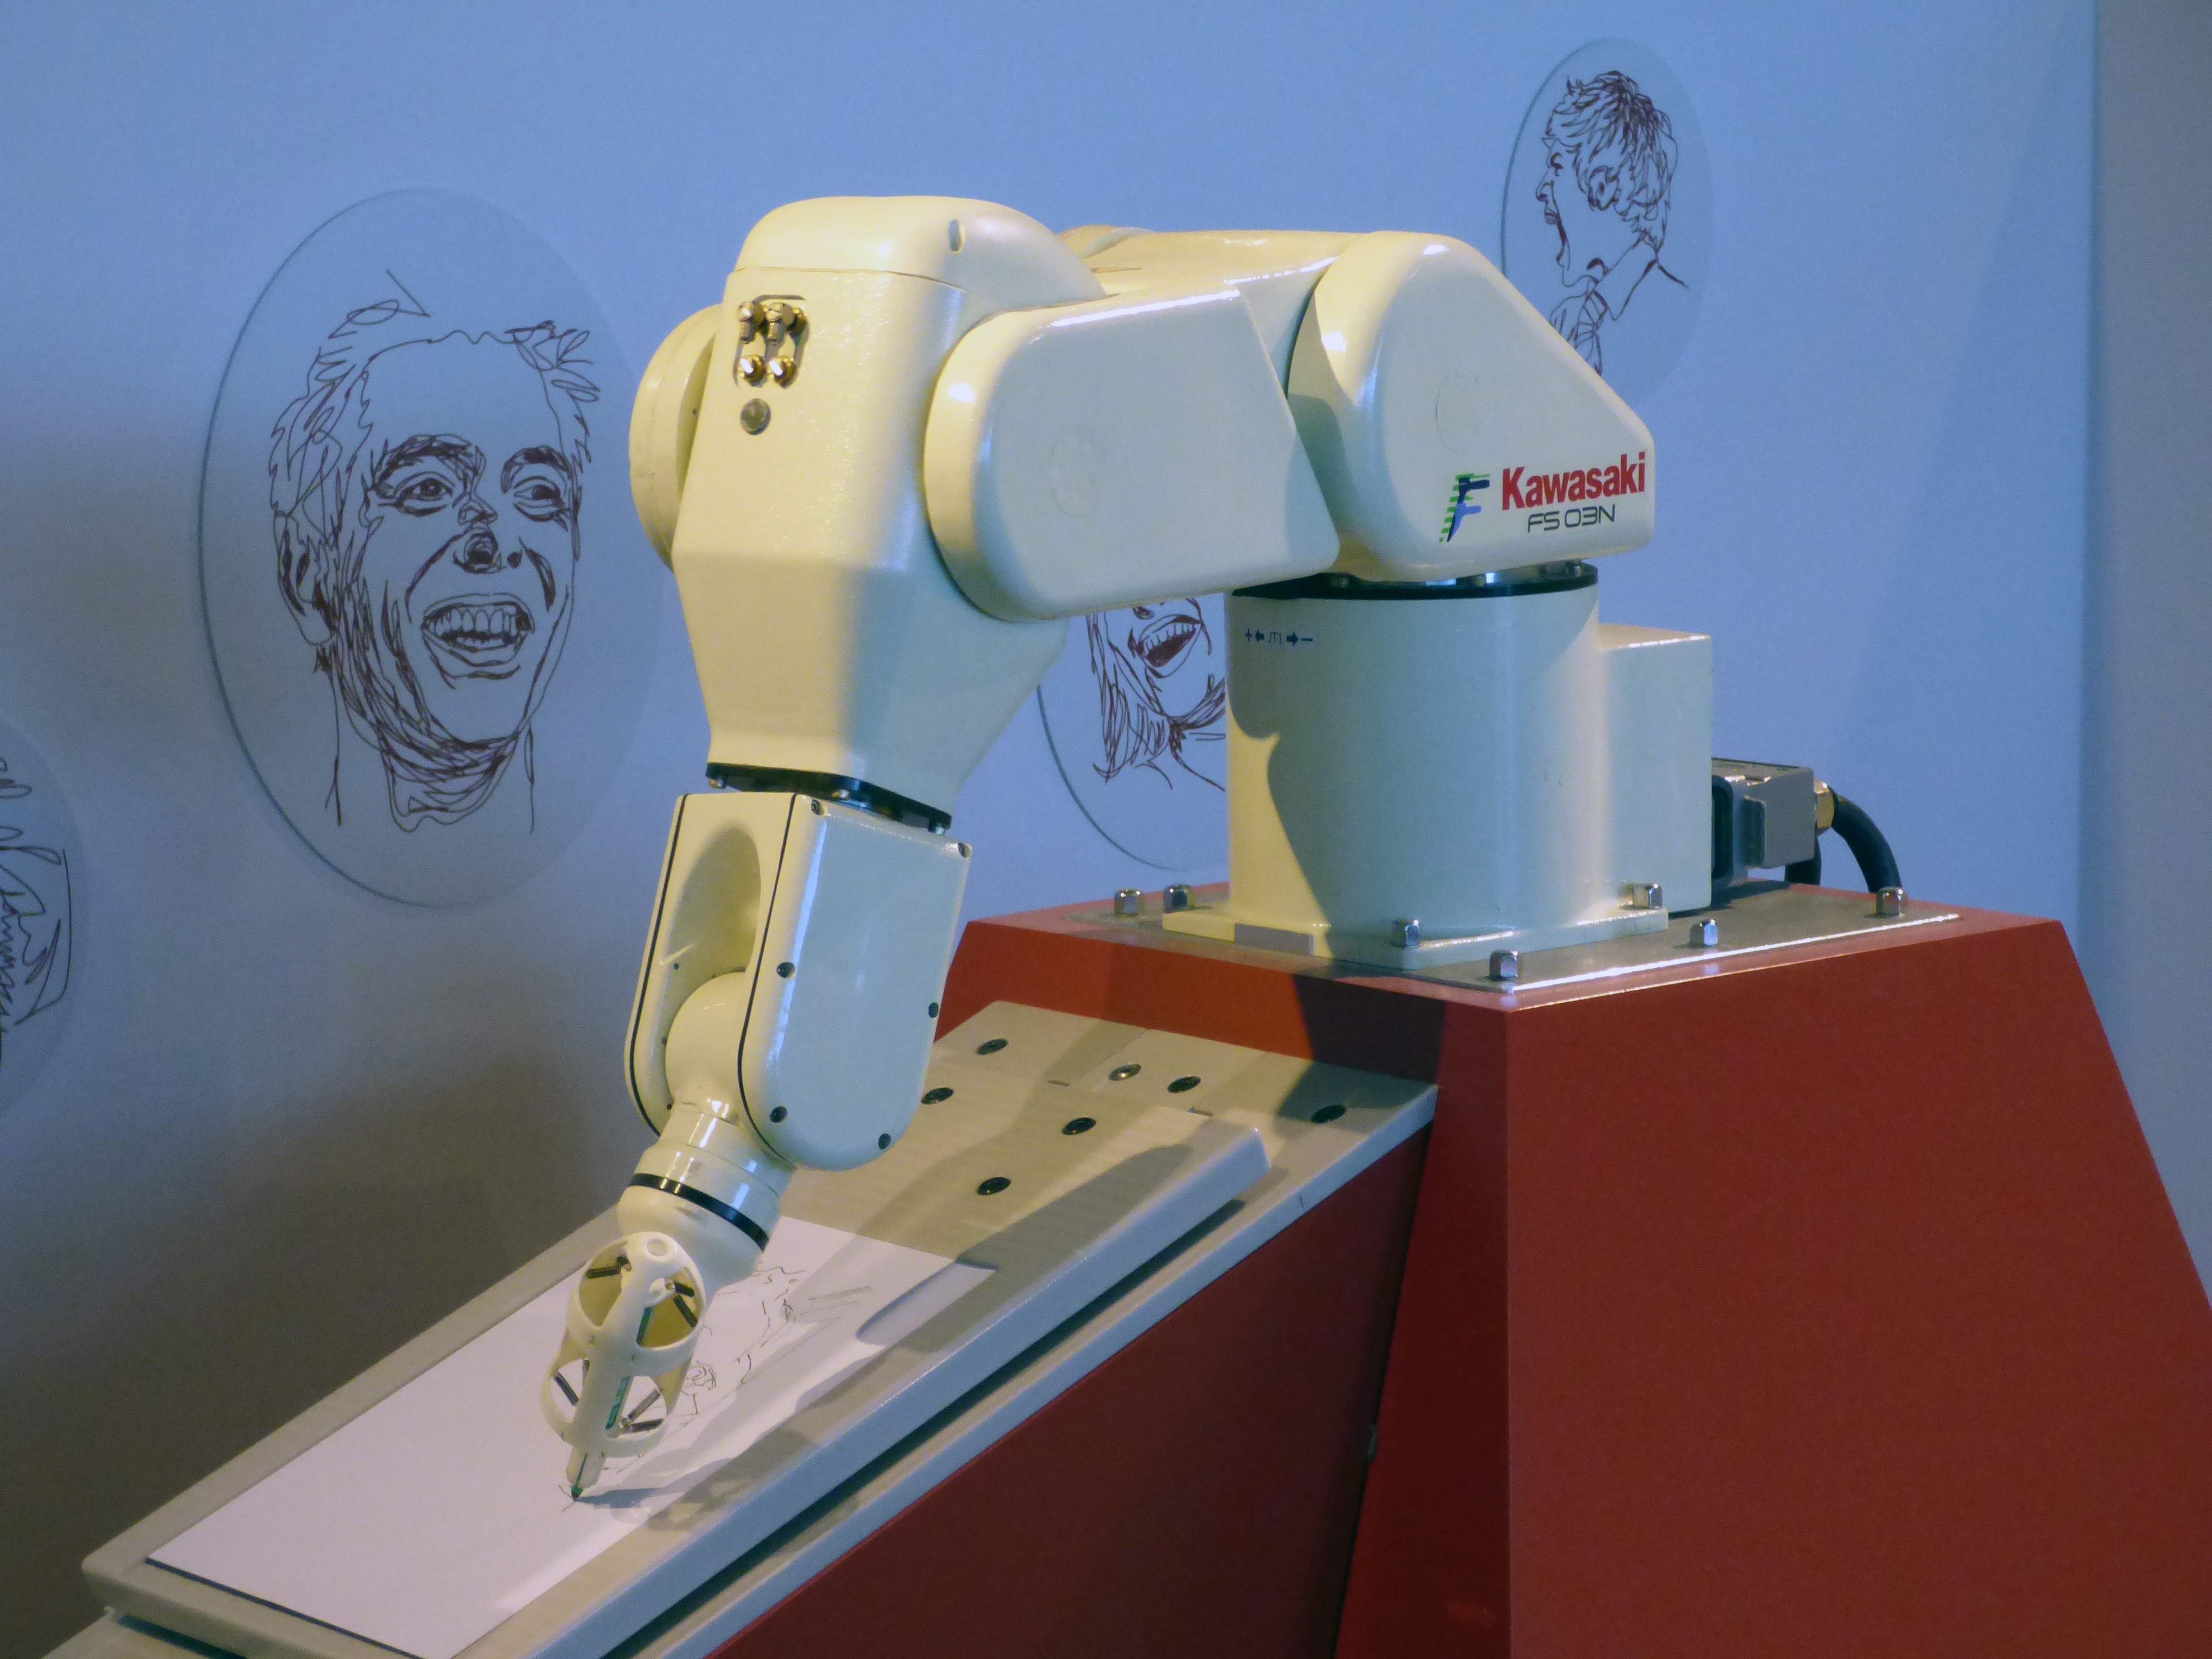
computer, technology, machine, toy, painting, art, science, illustration, robot, it, kawasaki, robotics, computers, computer equipment, robot arm